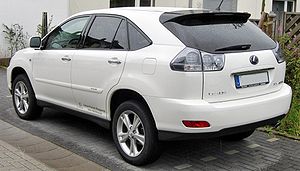
Lexus RX / Anden generation / Tilbagekaldelses- og serviceaktioner
Lexus RX er en siden 1997 bygget femdørs SUV fra Toyotas luksusmærke Lexus. Bilen var oprindeligt ikke beregnet til det europæiske marked, men kom dog hertil i 2000. I Nordamerika, Europa og Asien sælges bilen under Lexus-navnet, mens den i Japan hedder Toyota Harrier. RX-serien blev introduceret i Japan i 1997, og i Nordamerika i 1998. RX-serien var blandt de første SUV'er på markedet.